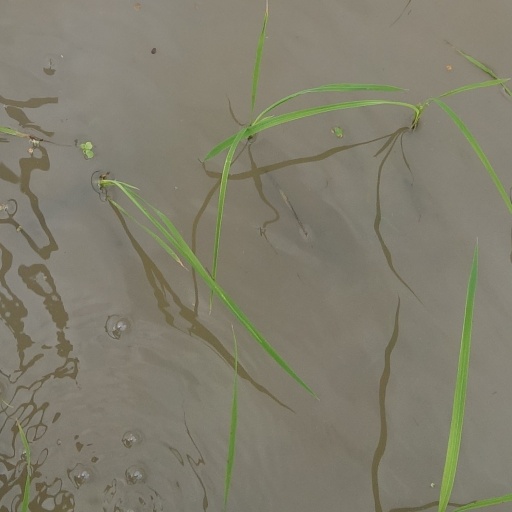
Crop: rice